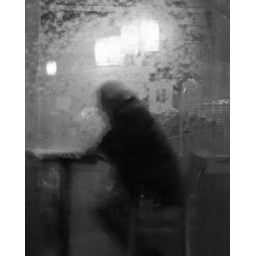
Silhouette of a man reading a newspaper in a cafe behind a steamy window on a very wet Autumn Sunday evening